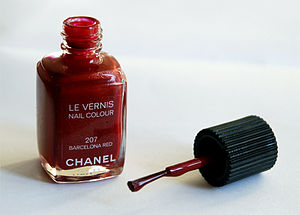
Neglelak
Neglelak med indbygget pensel i låget.
Neglelak er en lak, som anvendes på menneskers fingernegle eller tånegle for at dekorere og/eller beskytte neglene